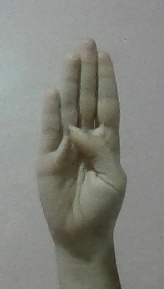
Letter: kaaf